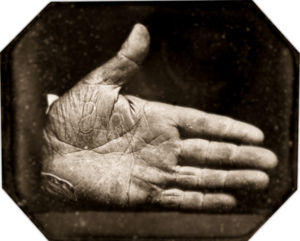
Jonathan Walker, né en 1799 à Cap Cod et mort le 1ᵉʳ mai 1878 près de Norton Shores, est un abolitionniste américain.